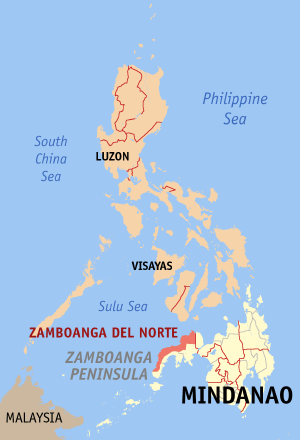
Zamboanga del Norte est une province des Philippines. Zamboanga del Norte a une population de 823 130 habitants selon le recensement effectué en 2000. La densité démographique est de 124 hab./km².